NBC News

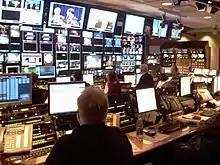
NBC Nightly News broadcast, March 2008.

On March 27, 2012, NBC News broadcast an edited segment from a 911 call placed by George Zimmerman before he shot Trayvon Martin. The editing made it appear that Zimmerman volunteered that Martin was black, rather than merely responding to the dispatcher's inquiry, which would support a view that the shooting was racially motivated. A media watchdog organization accused NBC News of engaging in "an all-out falsehood." While NBC News initially declined to comment, the news agency did issue an apology to viewers. "The Washington Post" called the statement "skimpy on the details on just how the mistake unfolded."